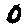
Label: 0